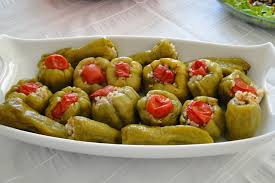
Yemek: biber_dolmasi